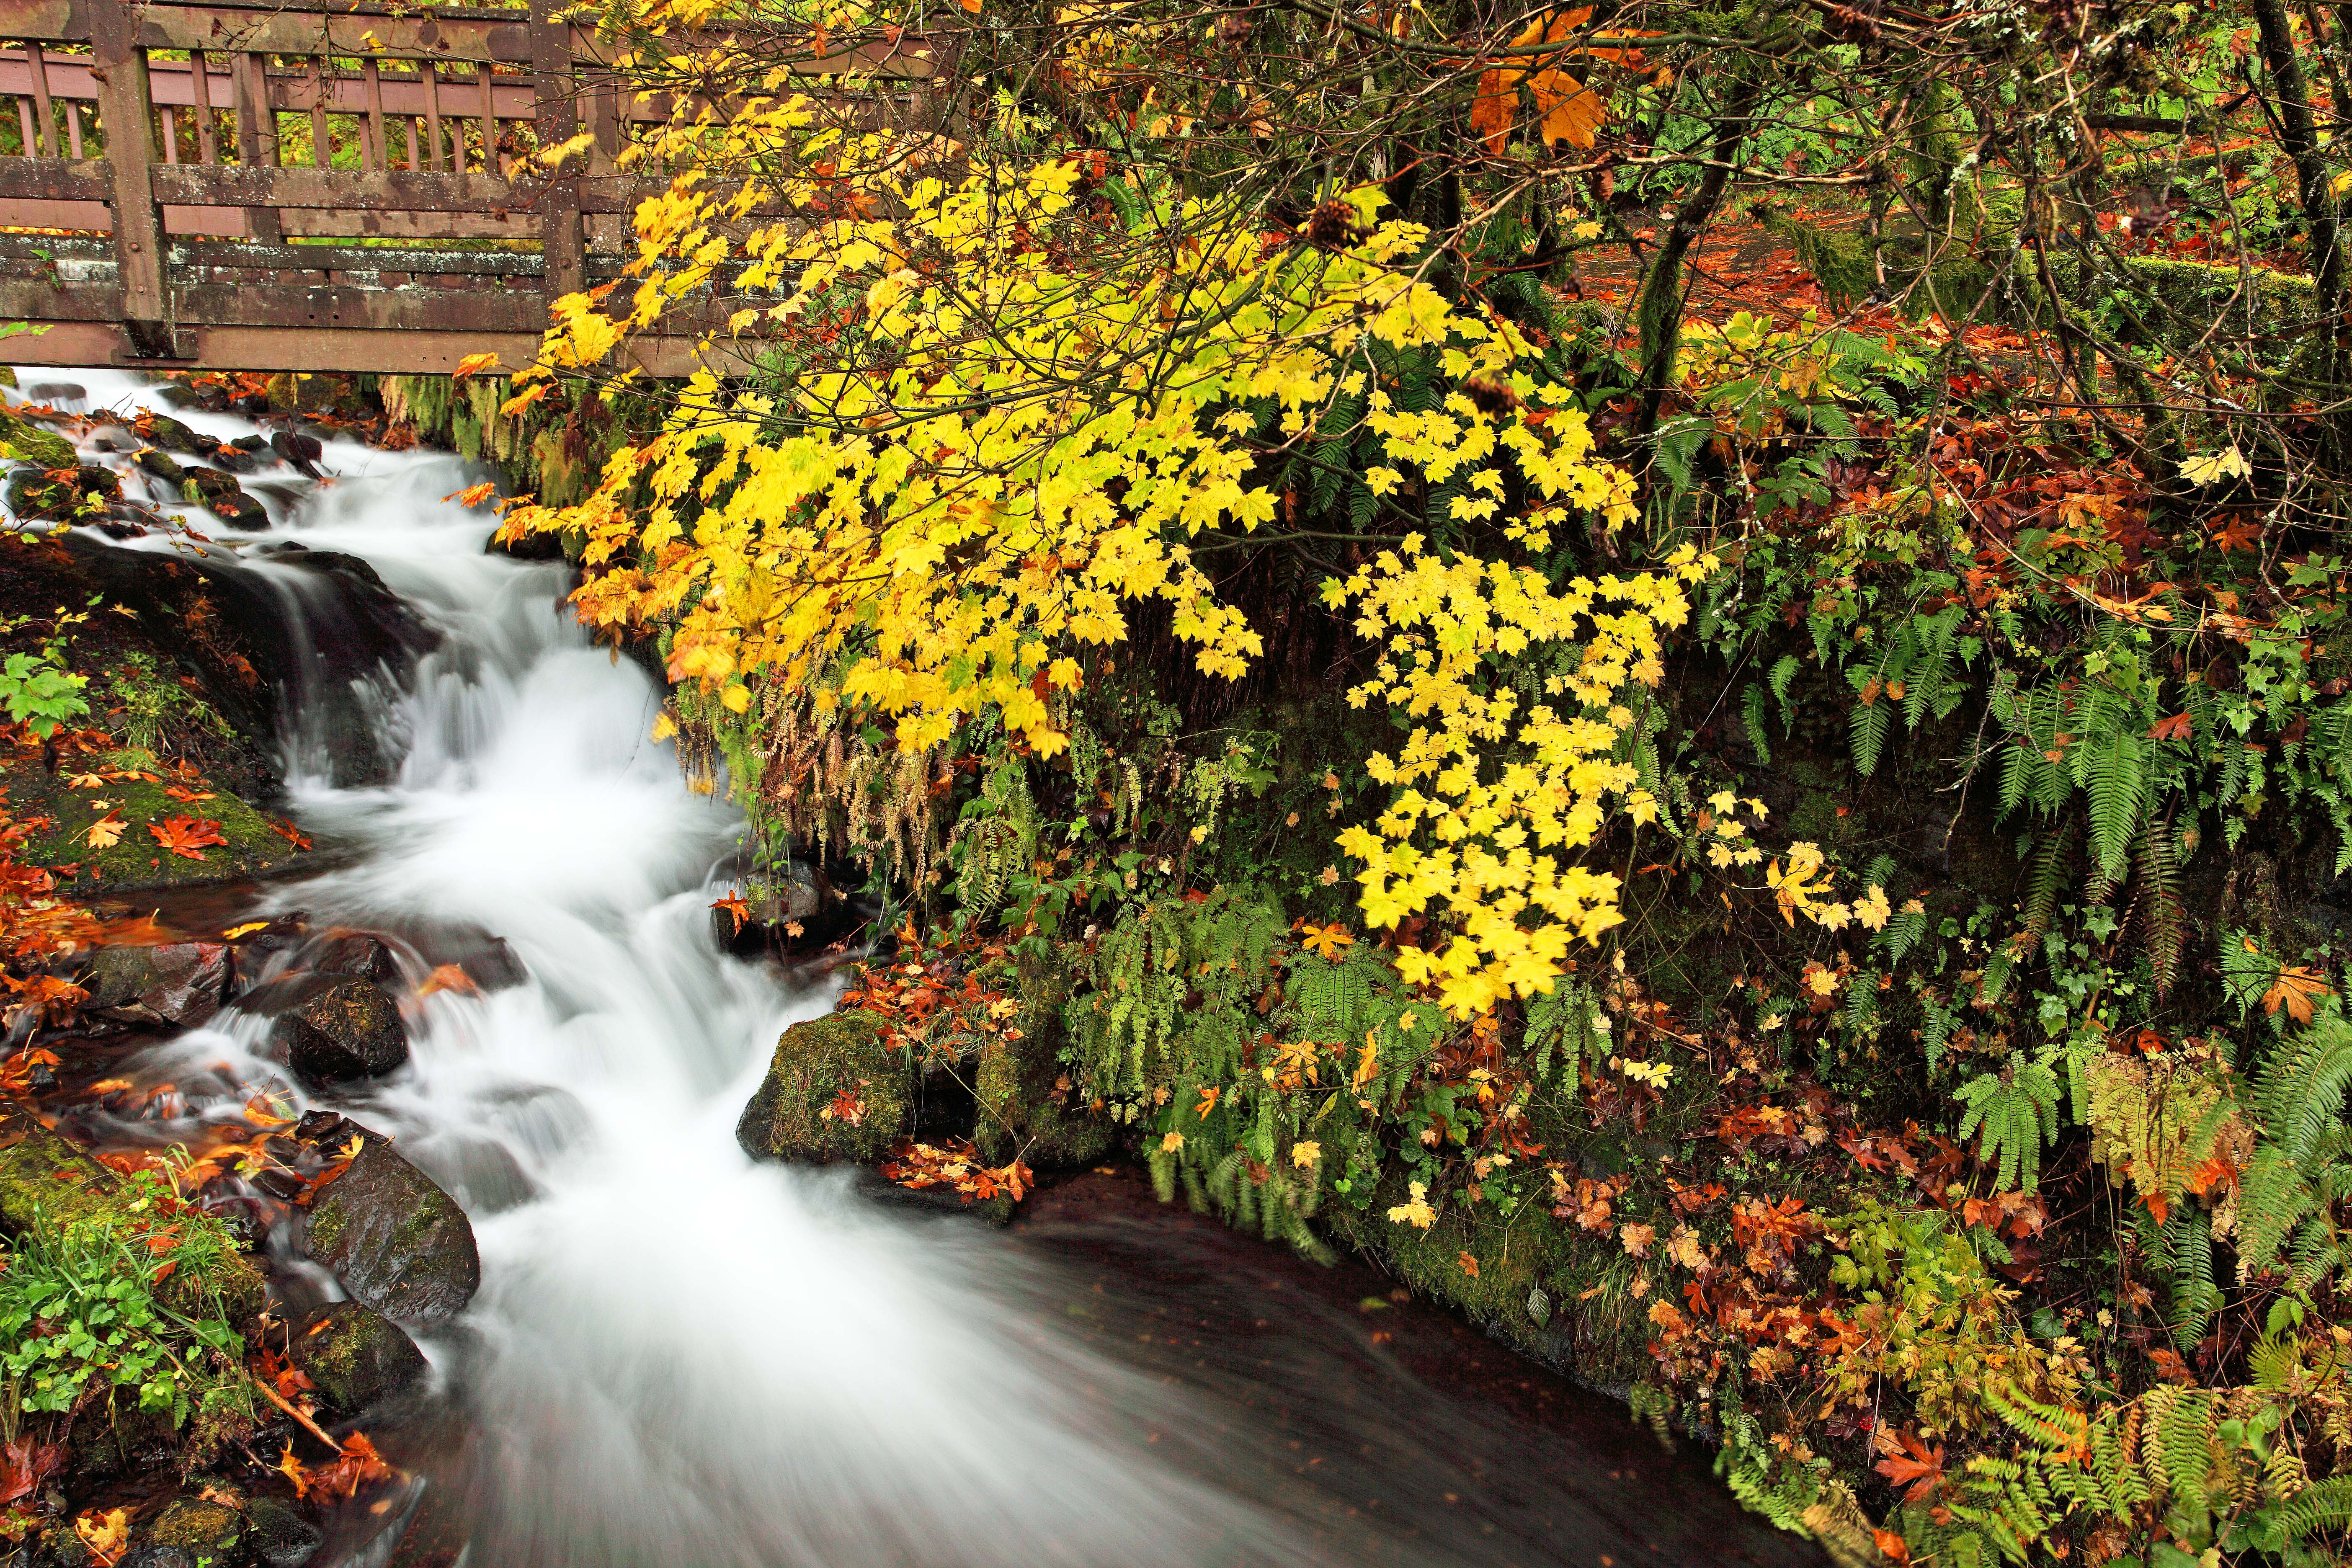
tree, nature, forest, waterfall, creek, bridge, rain, leaf, fall, flower, highway, river, stream, scenic, color, foot, autumn, canon, botany, gorge, garden, flora, season, body of water, eos, gary, vegetation, shrub, rainforest, mark, ii, 5d, lower, woodland, photostream, water feature, watercourse, 2009, veil, oregon, columbia, ian, sane, bridal, wahkeena, fallcolor, randall